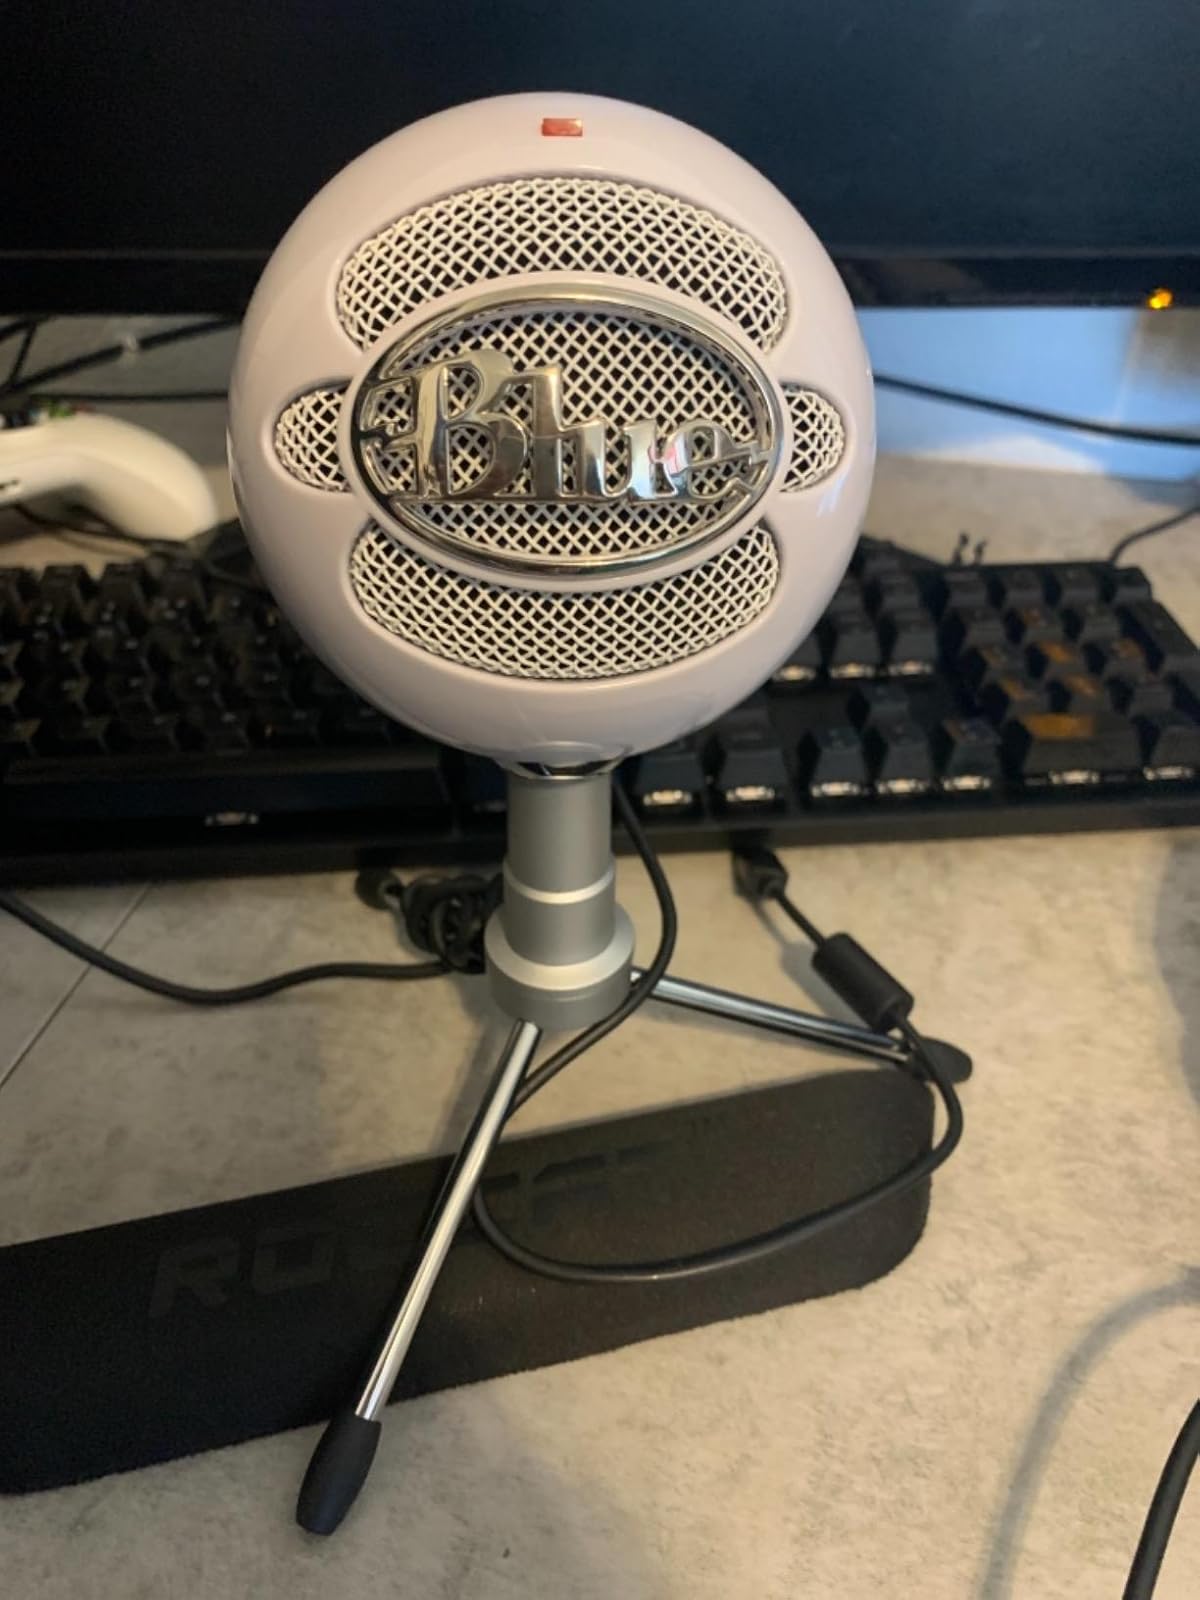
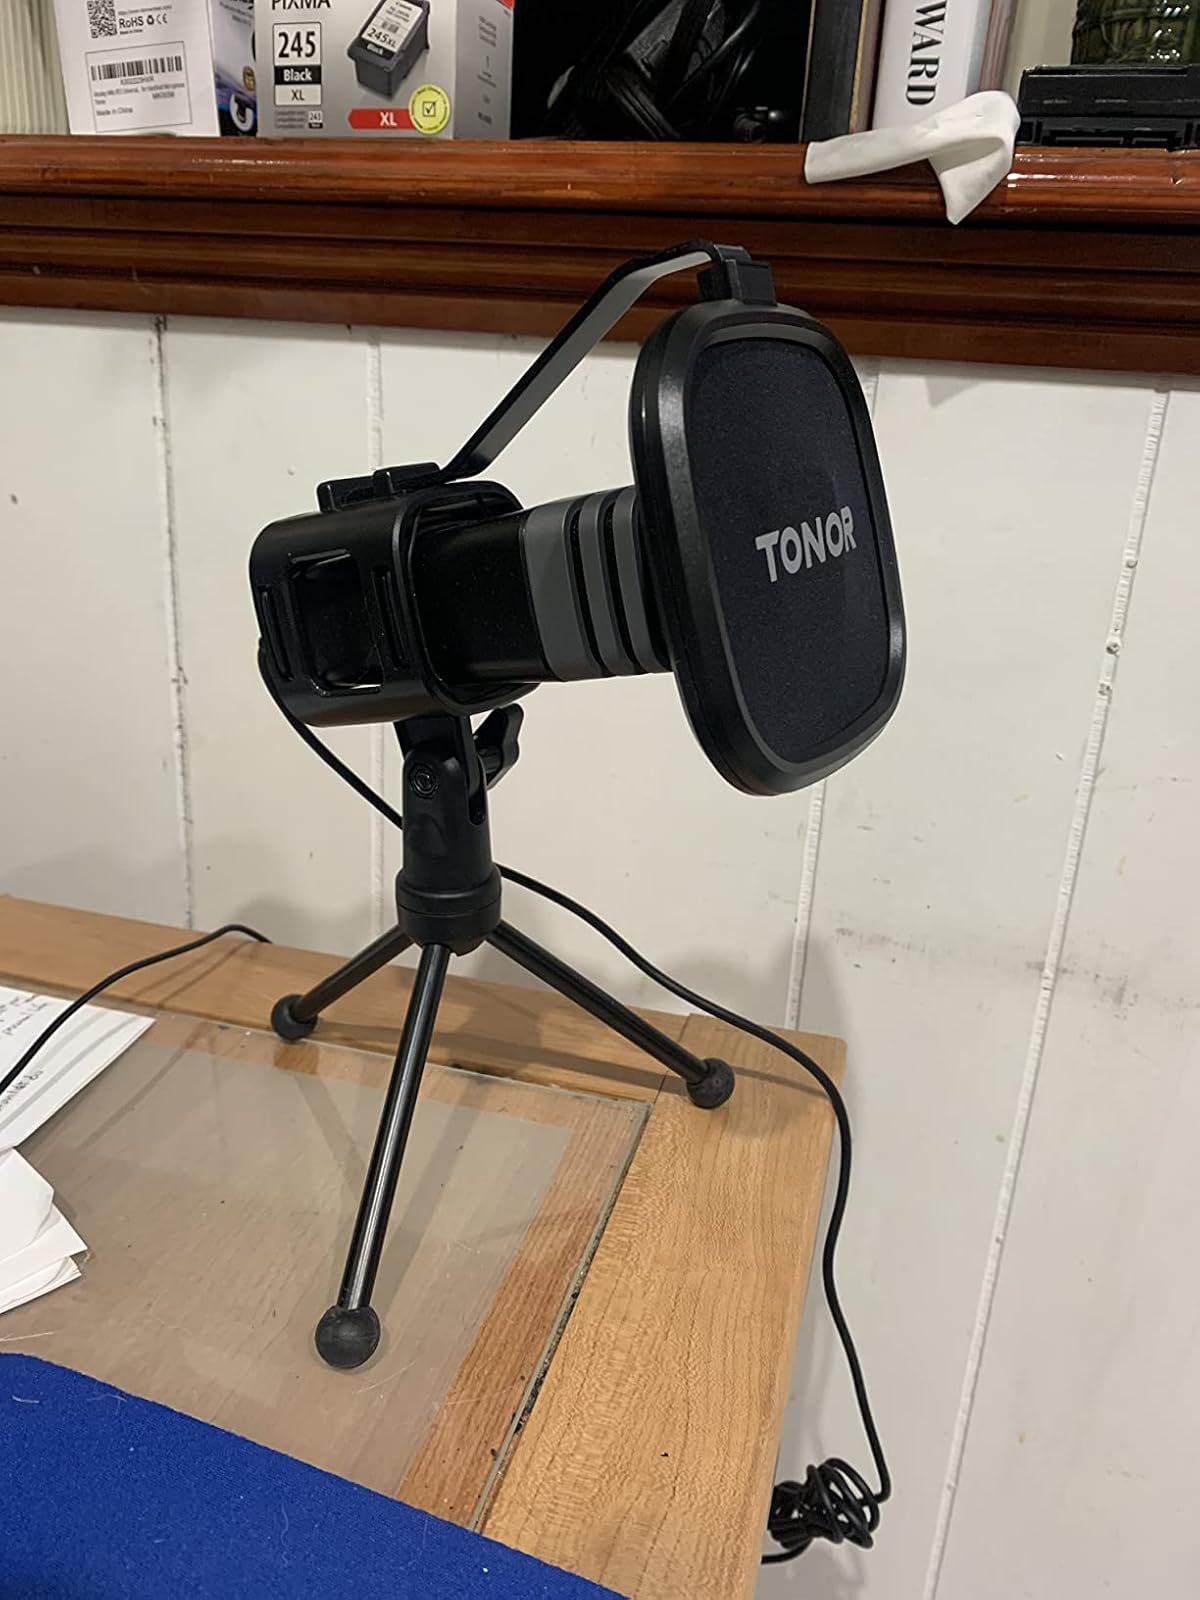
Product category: microphone
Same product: no